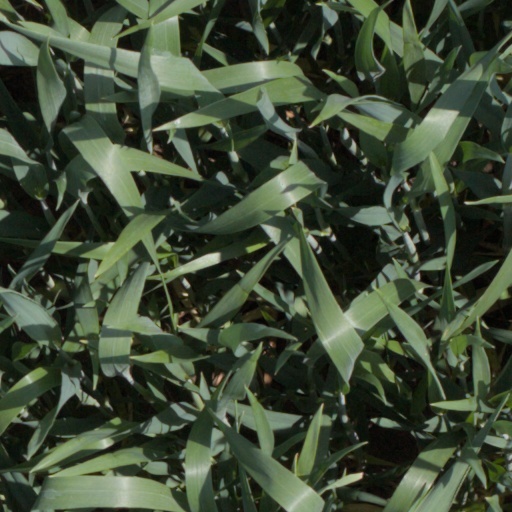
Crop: wheat